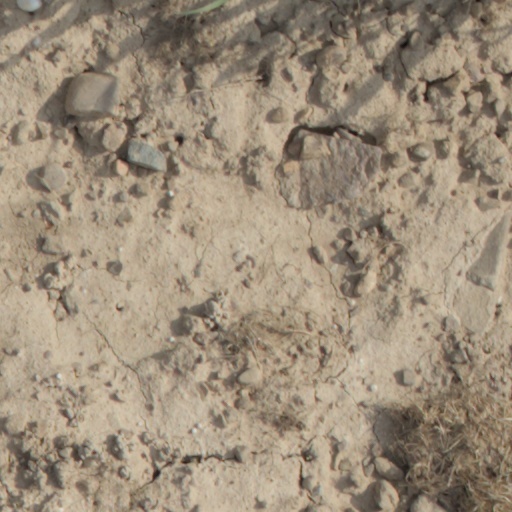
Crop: wheat